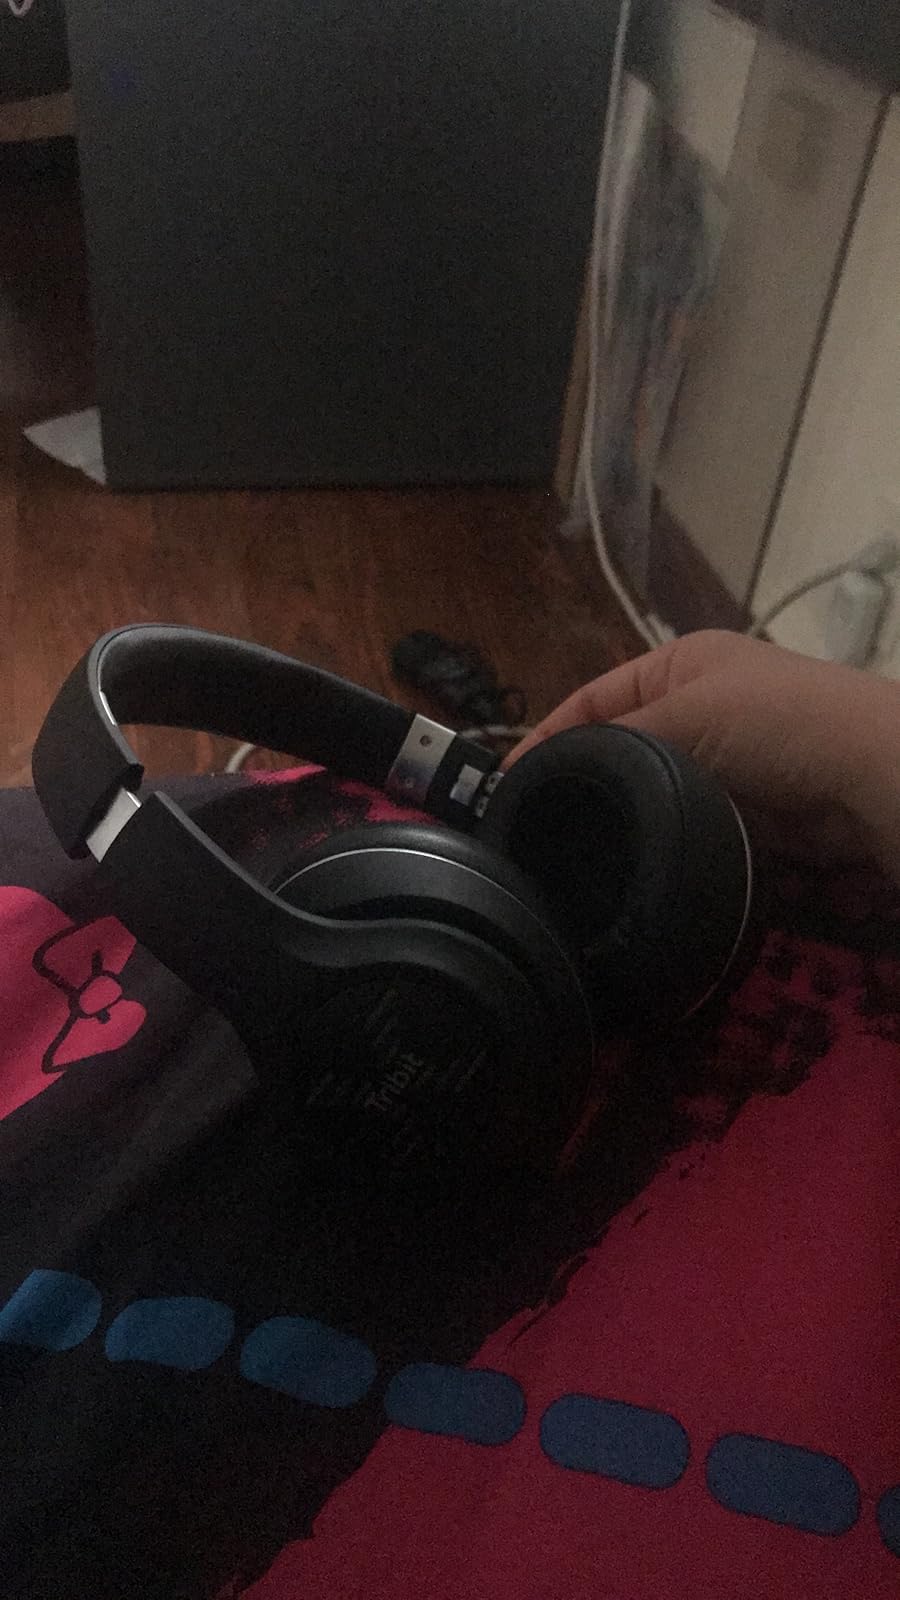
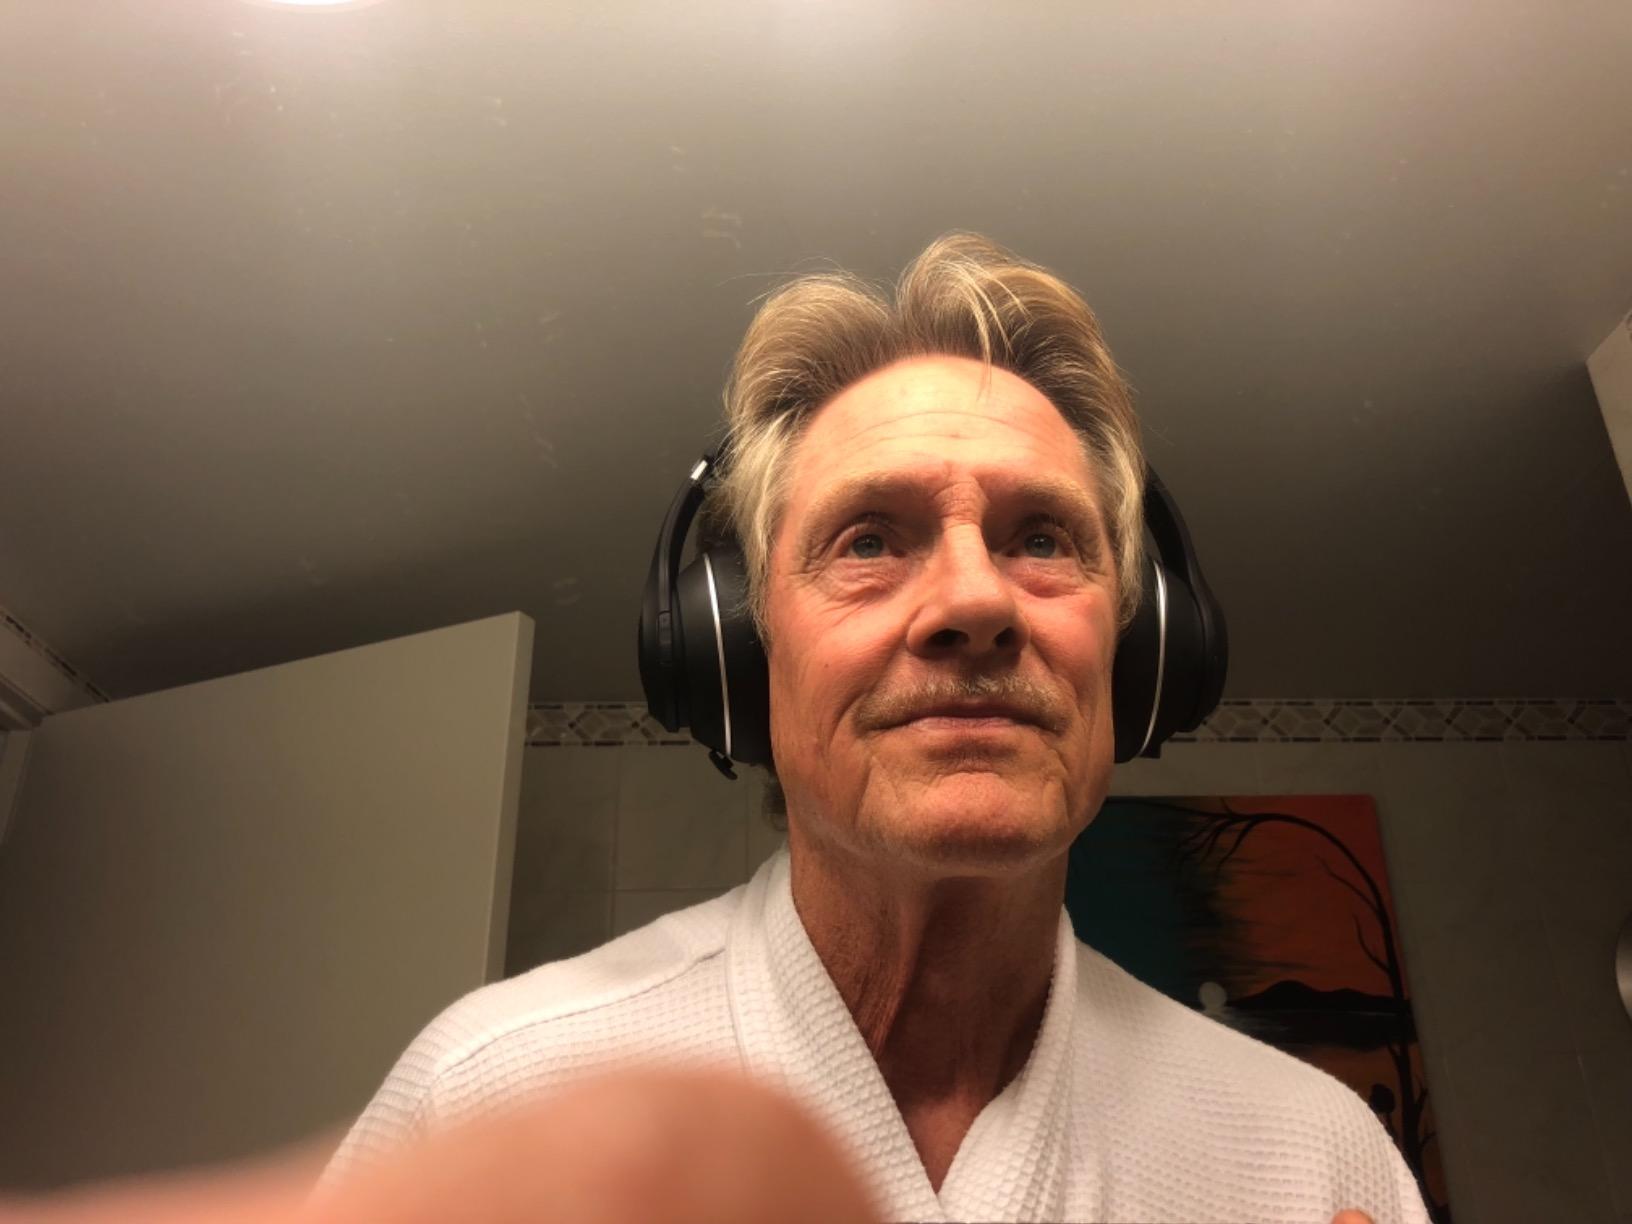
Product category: headphones
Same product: yes